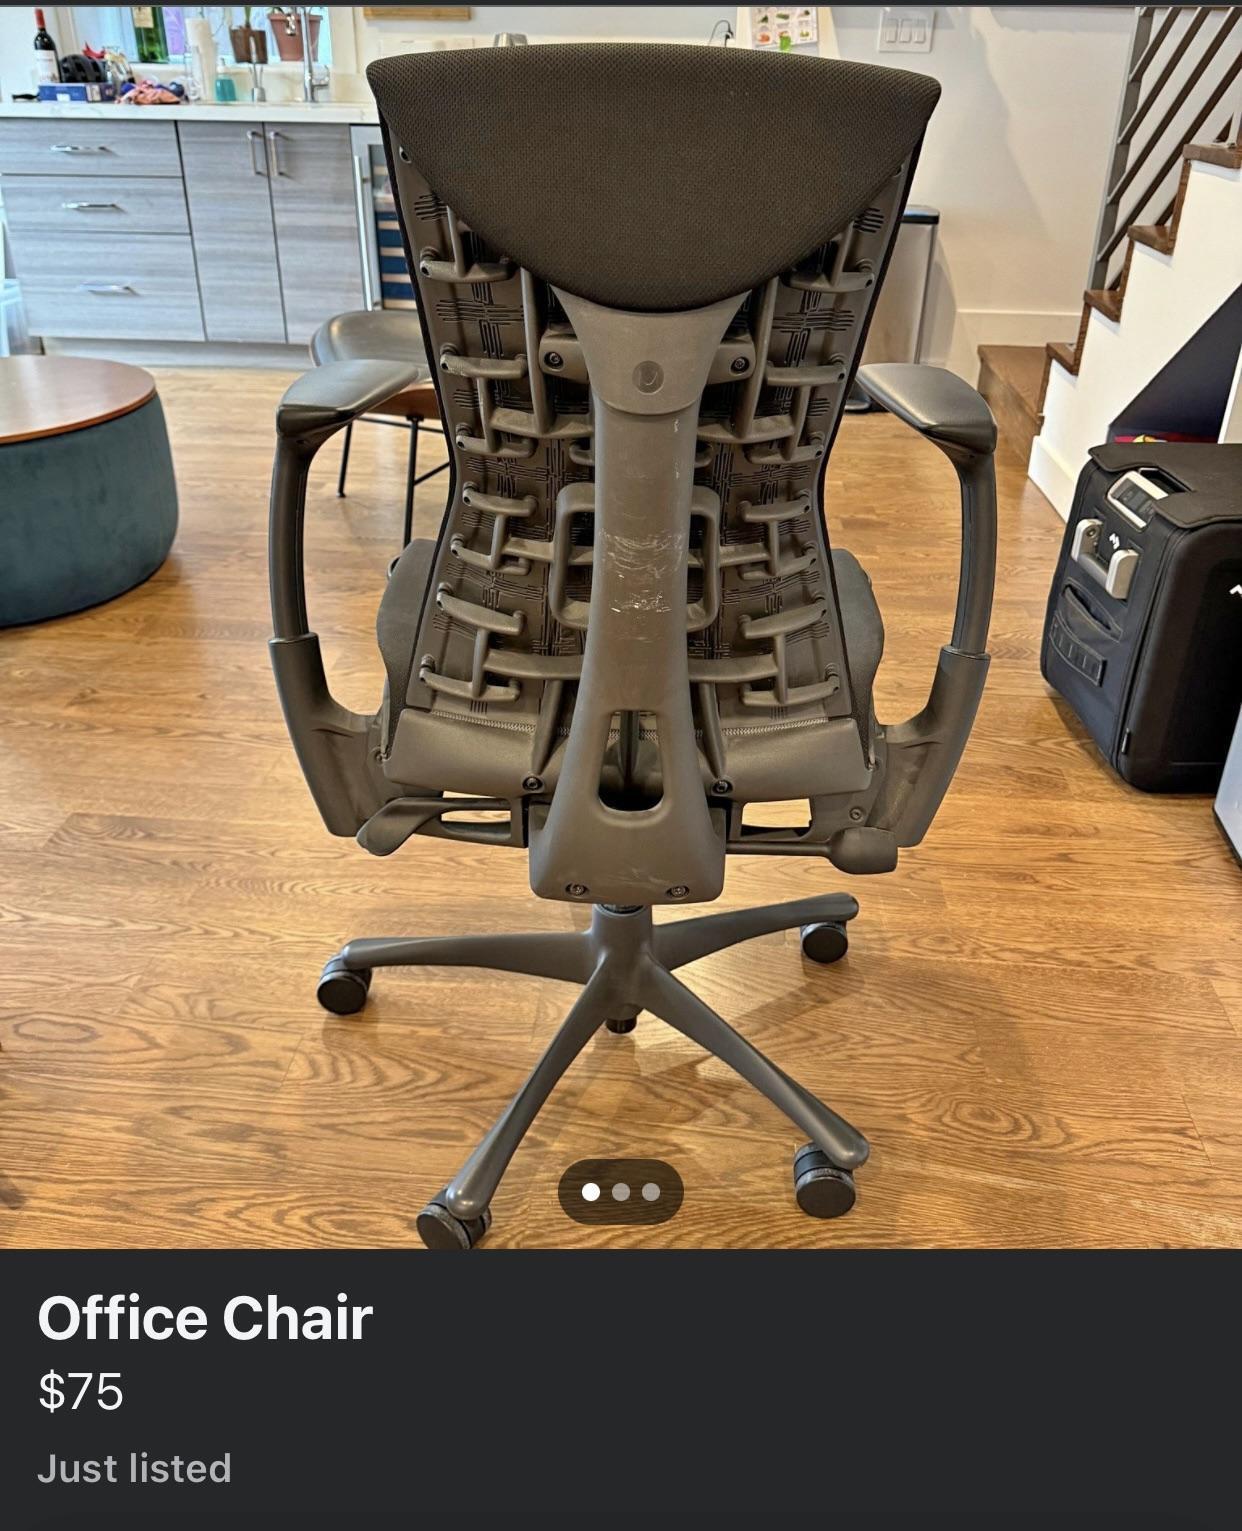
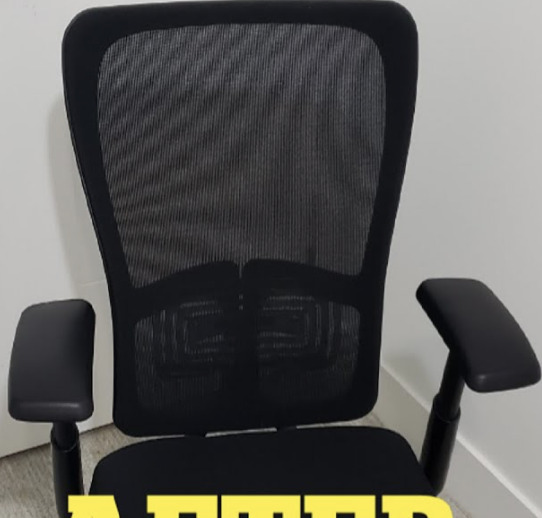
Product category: items_chair
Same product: no